Alois Rašín

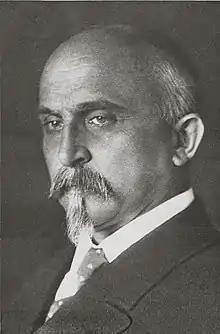
Rašín, c. 1918

Alois Rašín (18 October 1867 – 18 February 1923) was a Czech and Czechoslovak politician, economist, one of the founders of Czechoslovakia and first Ministry for Finance. He was the author of the first law of Czechoslovakia and creator of the country's currency, the Czechoslovak koruna. Rašín was a representative of conservative liberalism and was mortally wounded in assassination for being viewed as a head of the nation's capitalism.